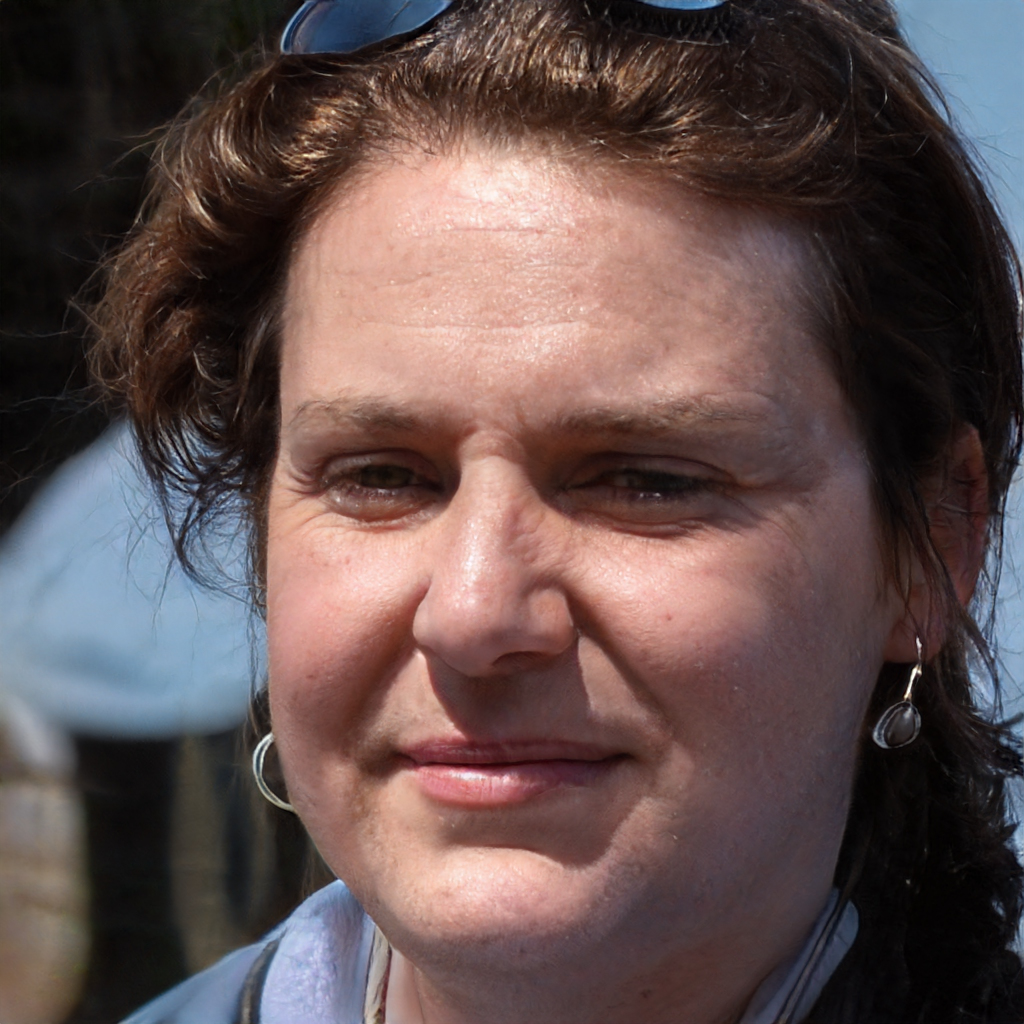
Gender: Female